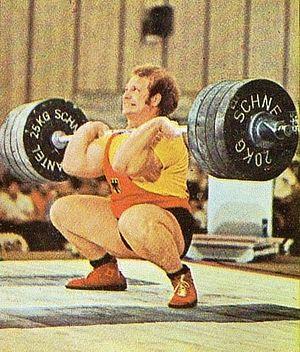
Rudolf Mang, né le 17 juin 1950 à Bellenberg et mort le 12 mars 2018 dans la même ville, est un haltérophile allemand.